Tallinn Gate

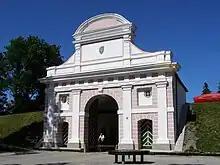
Tallinn Gate in Pärnu

Tallinn Gate is a city gate in the historical fortifications of Pärnu, Estonia.